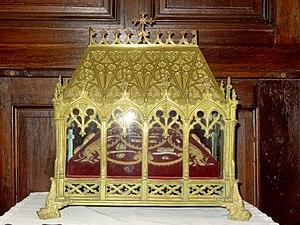
Châsse de saint Lucien de Beauvais.
L'église Saint-Lucien est une église catholique paroissiale située à Méru, dans l'Oise, en région des Hauts-de-France, en France. C'est un vaste édifice issu de plusieurs campagnes de construction entre la fin du XIᵉ siècle et 1678, qui se caractérise par une nef lambrissée de six travées d'une facture simple, bordée par un bas-côté Renaissance au sud et un bas-côté moderne au nord, et débouche à l'est sur la base du clocher roman remaniée à la période gothique. Aucun élément roman ne subsiste à l'intérieur de l'église, et à l'extérieur, le clocher de 1511 avec sa haute flèche en charpente de 1511 dissimule la vieille tour, excepté la face ouest de son dernier étage. Comme particularité, la base du clocher ne communique pas avec les deux croisillons ajoutés au XVIᵉ siècle, dont celui du sud se prolonge vers l'est par une petite chapelle. À l'est, un chœur gothique de deux travées, terminé en chevet plat, fait suite à la base du clocher. Mal visible depuis la nef, il constitue toutefois la partie la plus remarquable de l'église, et n'a que peu évolué depuis sa construction pendant les années 1220 / 1230.